Servite Church, Vienna

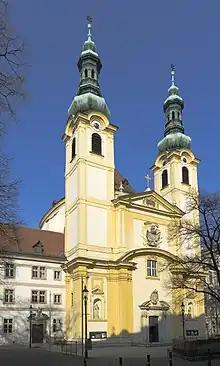
Servite Church in Vienna

On September 16, 1638, Emperor Ferdinand III allowed the Servite Order to found a monastery in Vienna.